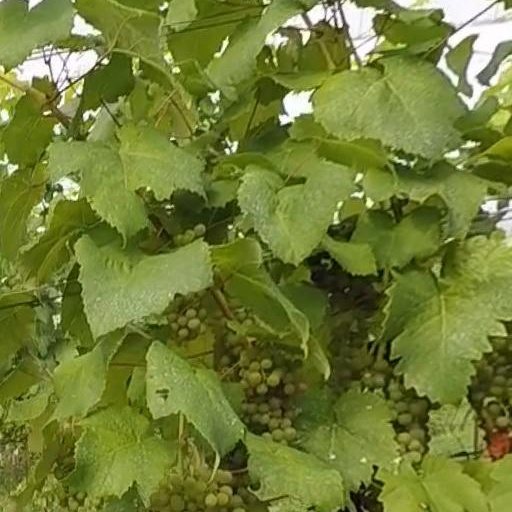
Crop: grape